Jensen Noen

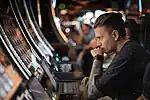

Jensen Noen was born in Poltava, Ukraine. In 2009, he moved to Kyiv and joined a rock band as a guitar and keyboard player. He began producing videos for MTV; he also directed several television shows. Later, he began directing commercials and music videos and collaborated with other Eastern European artists and labels.